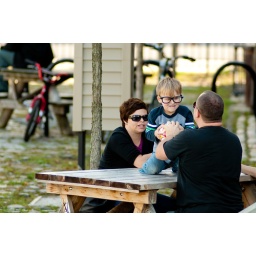
A kid playing on a table in a park. The glasses really match the face and the personality of a young boy!